Three Natural Bridges

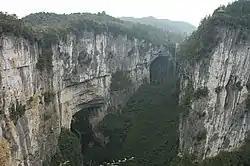
The Three Natural Bridges.

The Three Natural Bridges are a series of natural limestone bridges located in Xiannüshan Town, Wulong District, Chongqing Municipality, China. They lie within the Wulong Karst National Geology Park, itself a part of the South China Karst-Wulong Karst UNESCO World Heritage Site. In Chinese, the bridges are all named after dragons, namely Tianlong Qinglong and Heilong.